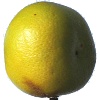
Label: pomelo_sweetie